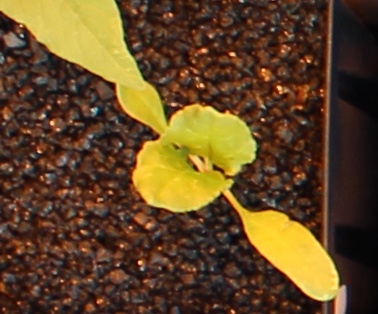
Label: Sugar beet